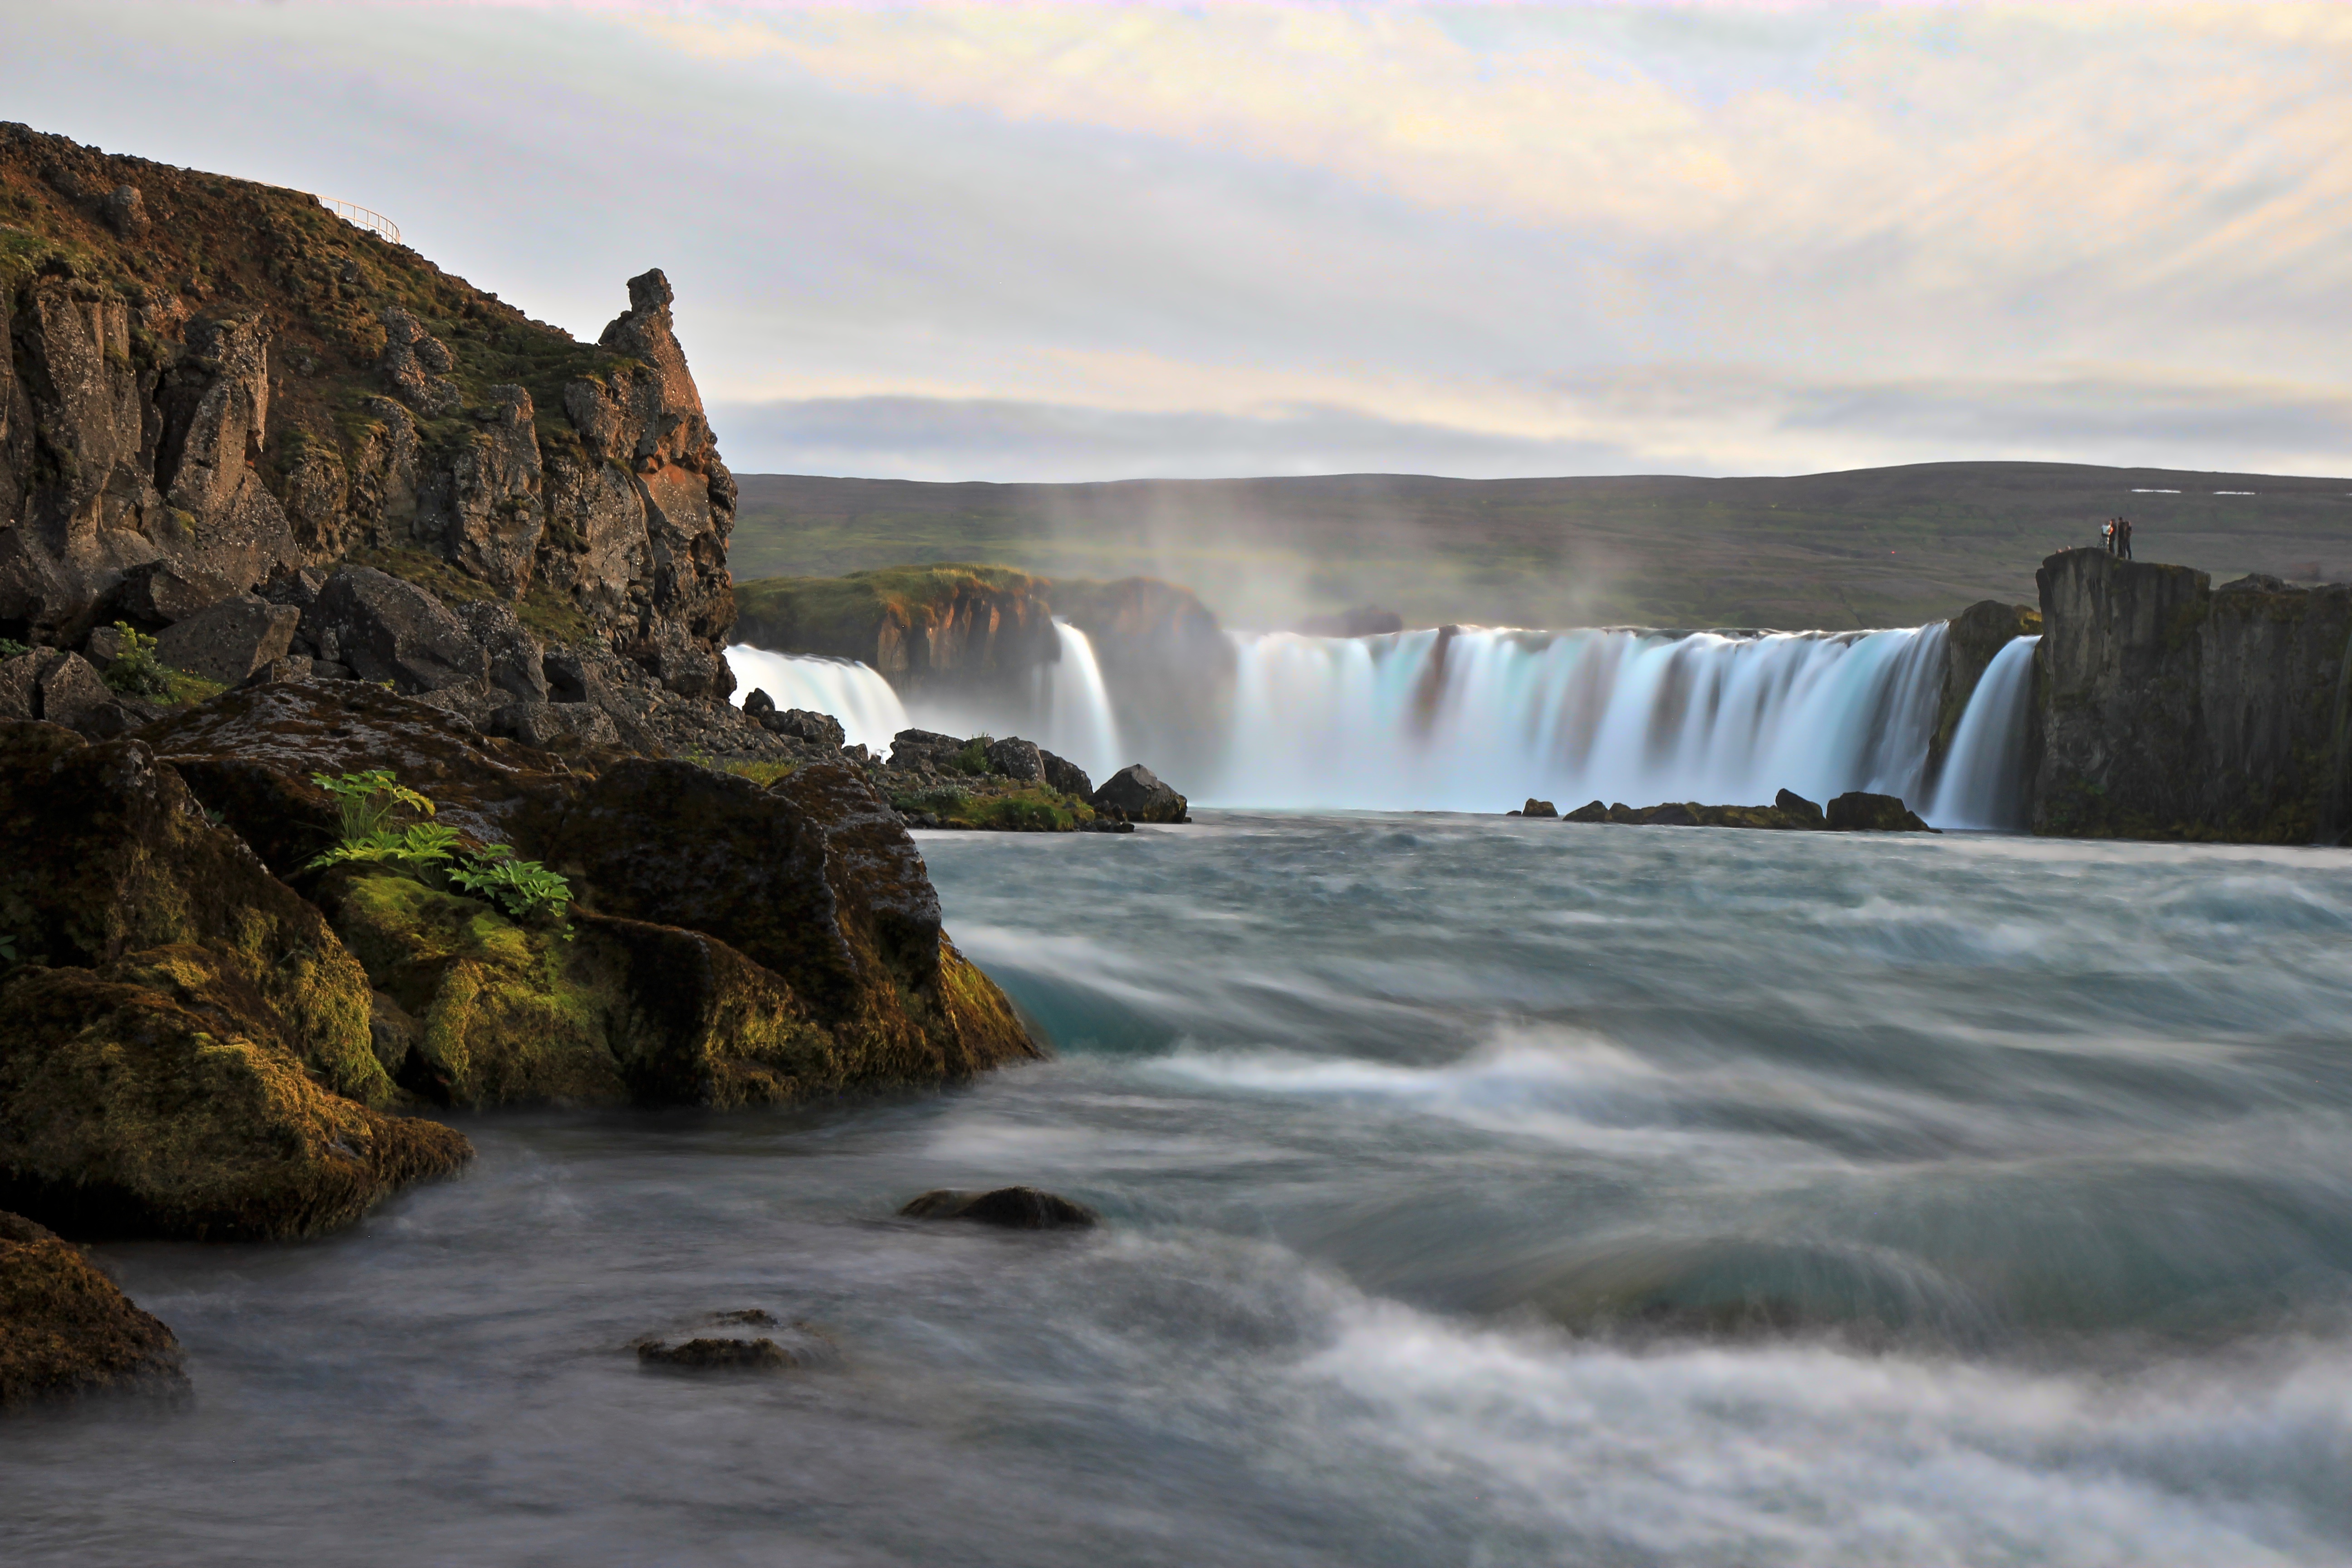
landscape, sea, coast, water, rock, ocean, waterfall, shore, wave, river, cliff, rapid, terrain, body of water, water feature, atmospheric phenomenon, wind wave